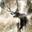
Label: deer